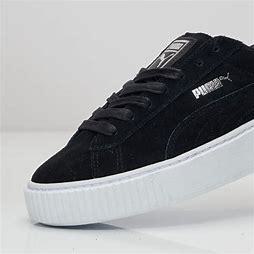
Brand: Puma
Model: Suede Platform